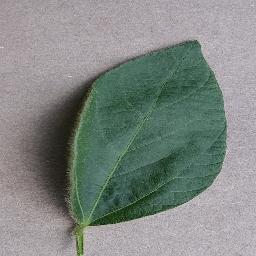
Label: Soybean___healthy